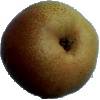
Label: Pear Forelle 1